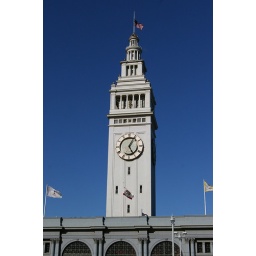
The clock tower of the Ferry Building in San Francisco